William Dove Paterson

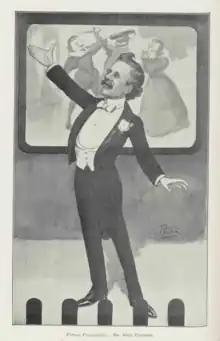
Cartoon of Dove Paterson from The Bioscope Magazine 17 April 1913

In 1910 The Torry Skating Rink Syndicate opened its Sinclair Road premises as The Torry Picture Palace with films syndicated from Dove Paterson's Aberdeen Cinematic Bureau. That same year, Paterson opened his how film theatre, the Beach Bijou, on the sea front, a little south of the Bathing Station. It was constructed of wood and canvas and seated an audience of 200. Tickets were 1d for children and 2d for adults.